Monarchy of Belgium

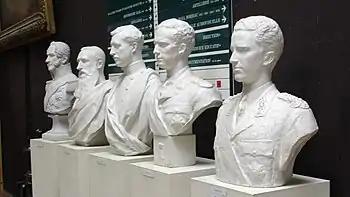
Busts of the first five Kings of the Belgians

Leopold's son, King Leopold II, is chiefly remembered for the founding and capitalization of the Congo Free State as a personal fiefdom. There was scandal when the atrocities in the Congo Free State were made public, causing the Free State to be taken over by the Belgian Government. Many Congolese were killed as a result of Leopold's policies in the Congo before the reforms of direct Belgian rule. The Free State scandal is discussed at the Museum of the Congo at Tervuren in Belgium.